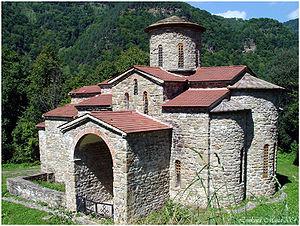
Arkhyz est un village de karatchai situé dans une région montagneuse du Caucase à une altitude de 1 450 mètres environ dans la vallée de la rivière Bolchoï Zelentchouk, dans la république de Karatchaïévo-Tcherkessie, à 70 km environ de la Mer Noire. Arkhyz a peut-être été la capitale du royaume d'Alanie, un état chrétien détruit au XIIIᵉ siècle par les hordes mongoles du khan Möngke, mais cette localisation est discutée. Le village moderne a été fondé en 1923 près du confluent des rivières Arkhyz et Psych. Les montagnes environnantes s'élèvent à 3 000 mètres au-dessus de la mer.